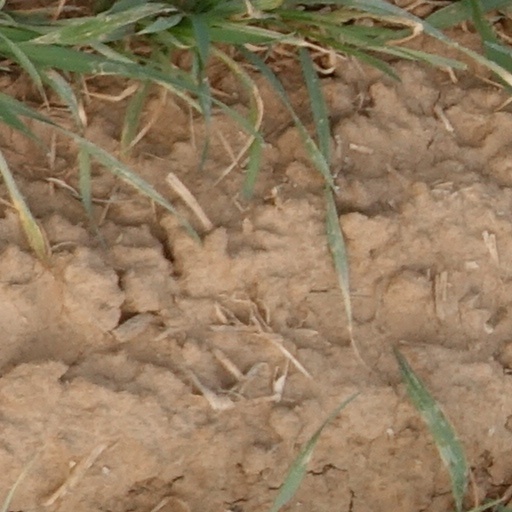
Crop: wheat